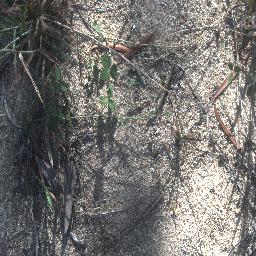
Label: negative